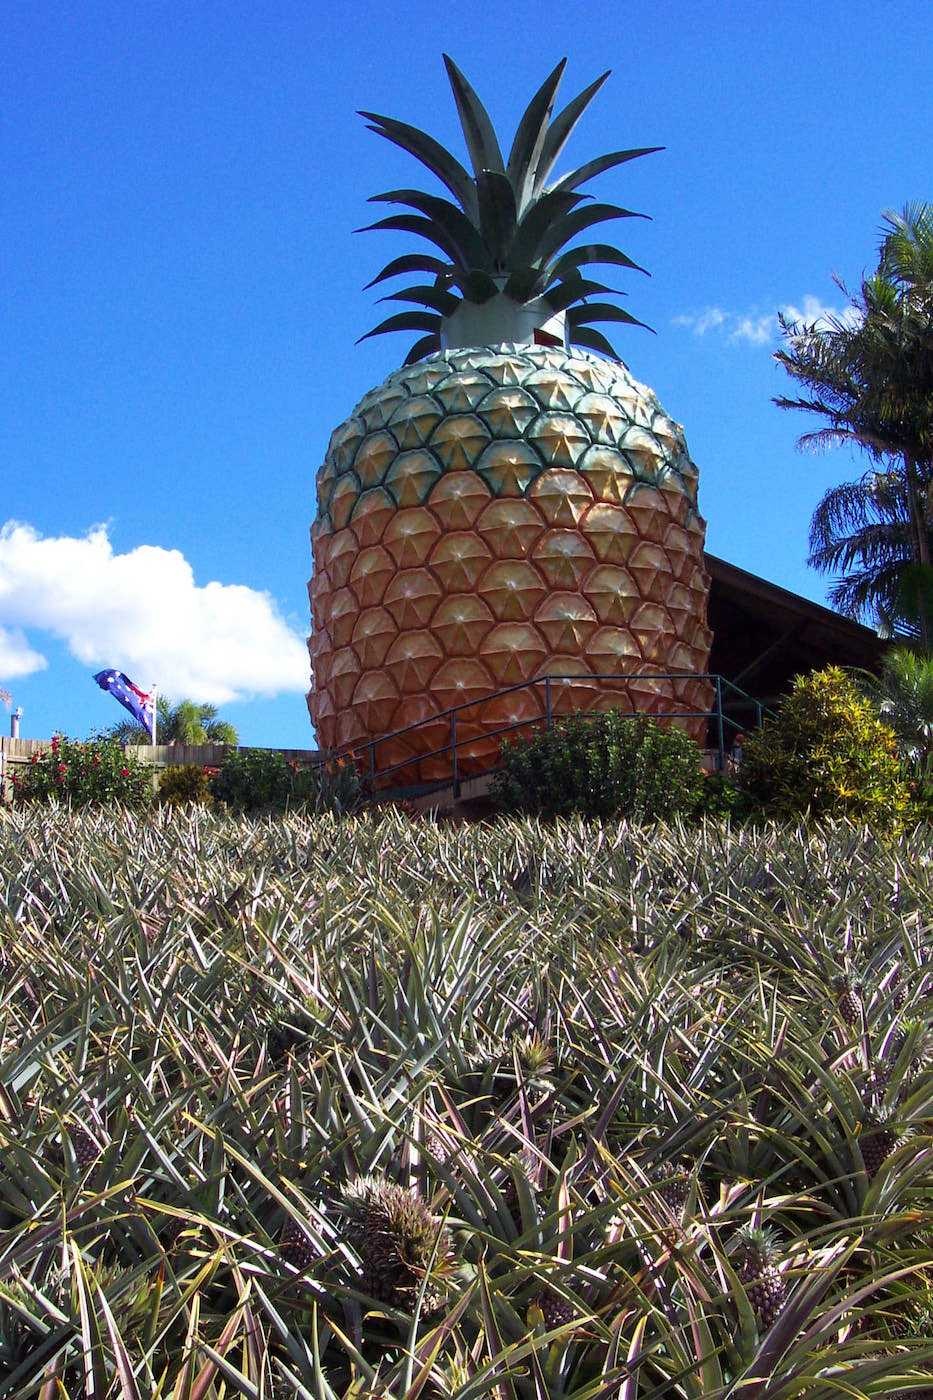
Label: Pineapple